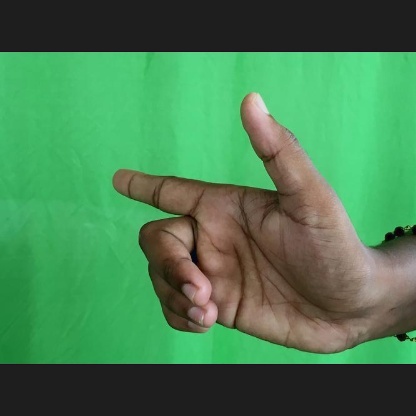
Mudra: Chandrakala